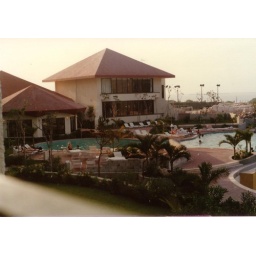
A view of the desk and the sales office of the Royal Mayan back in 1986 from my terrace.